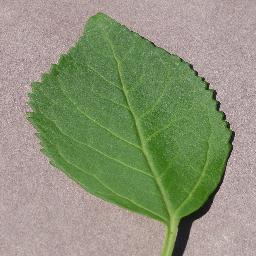
Label: Cherry___healthy